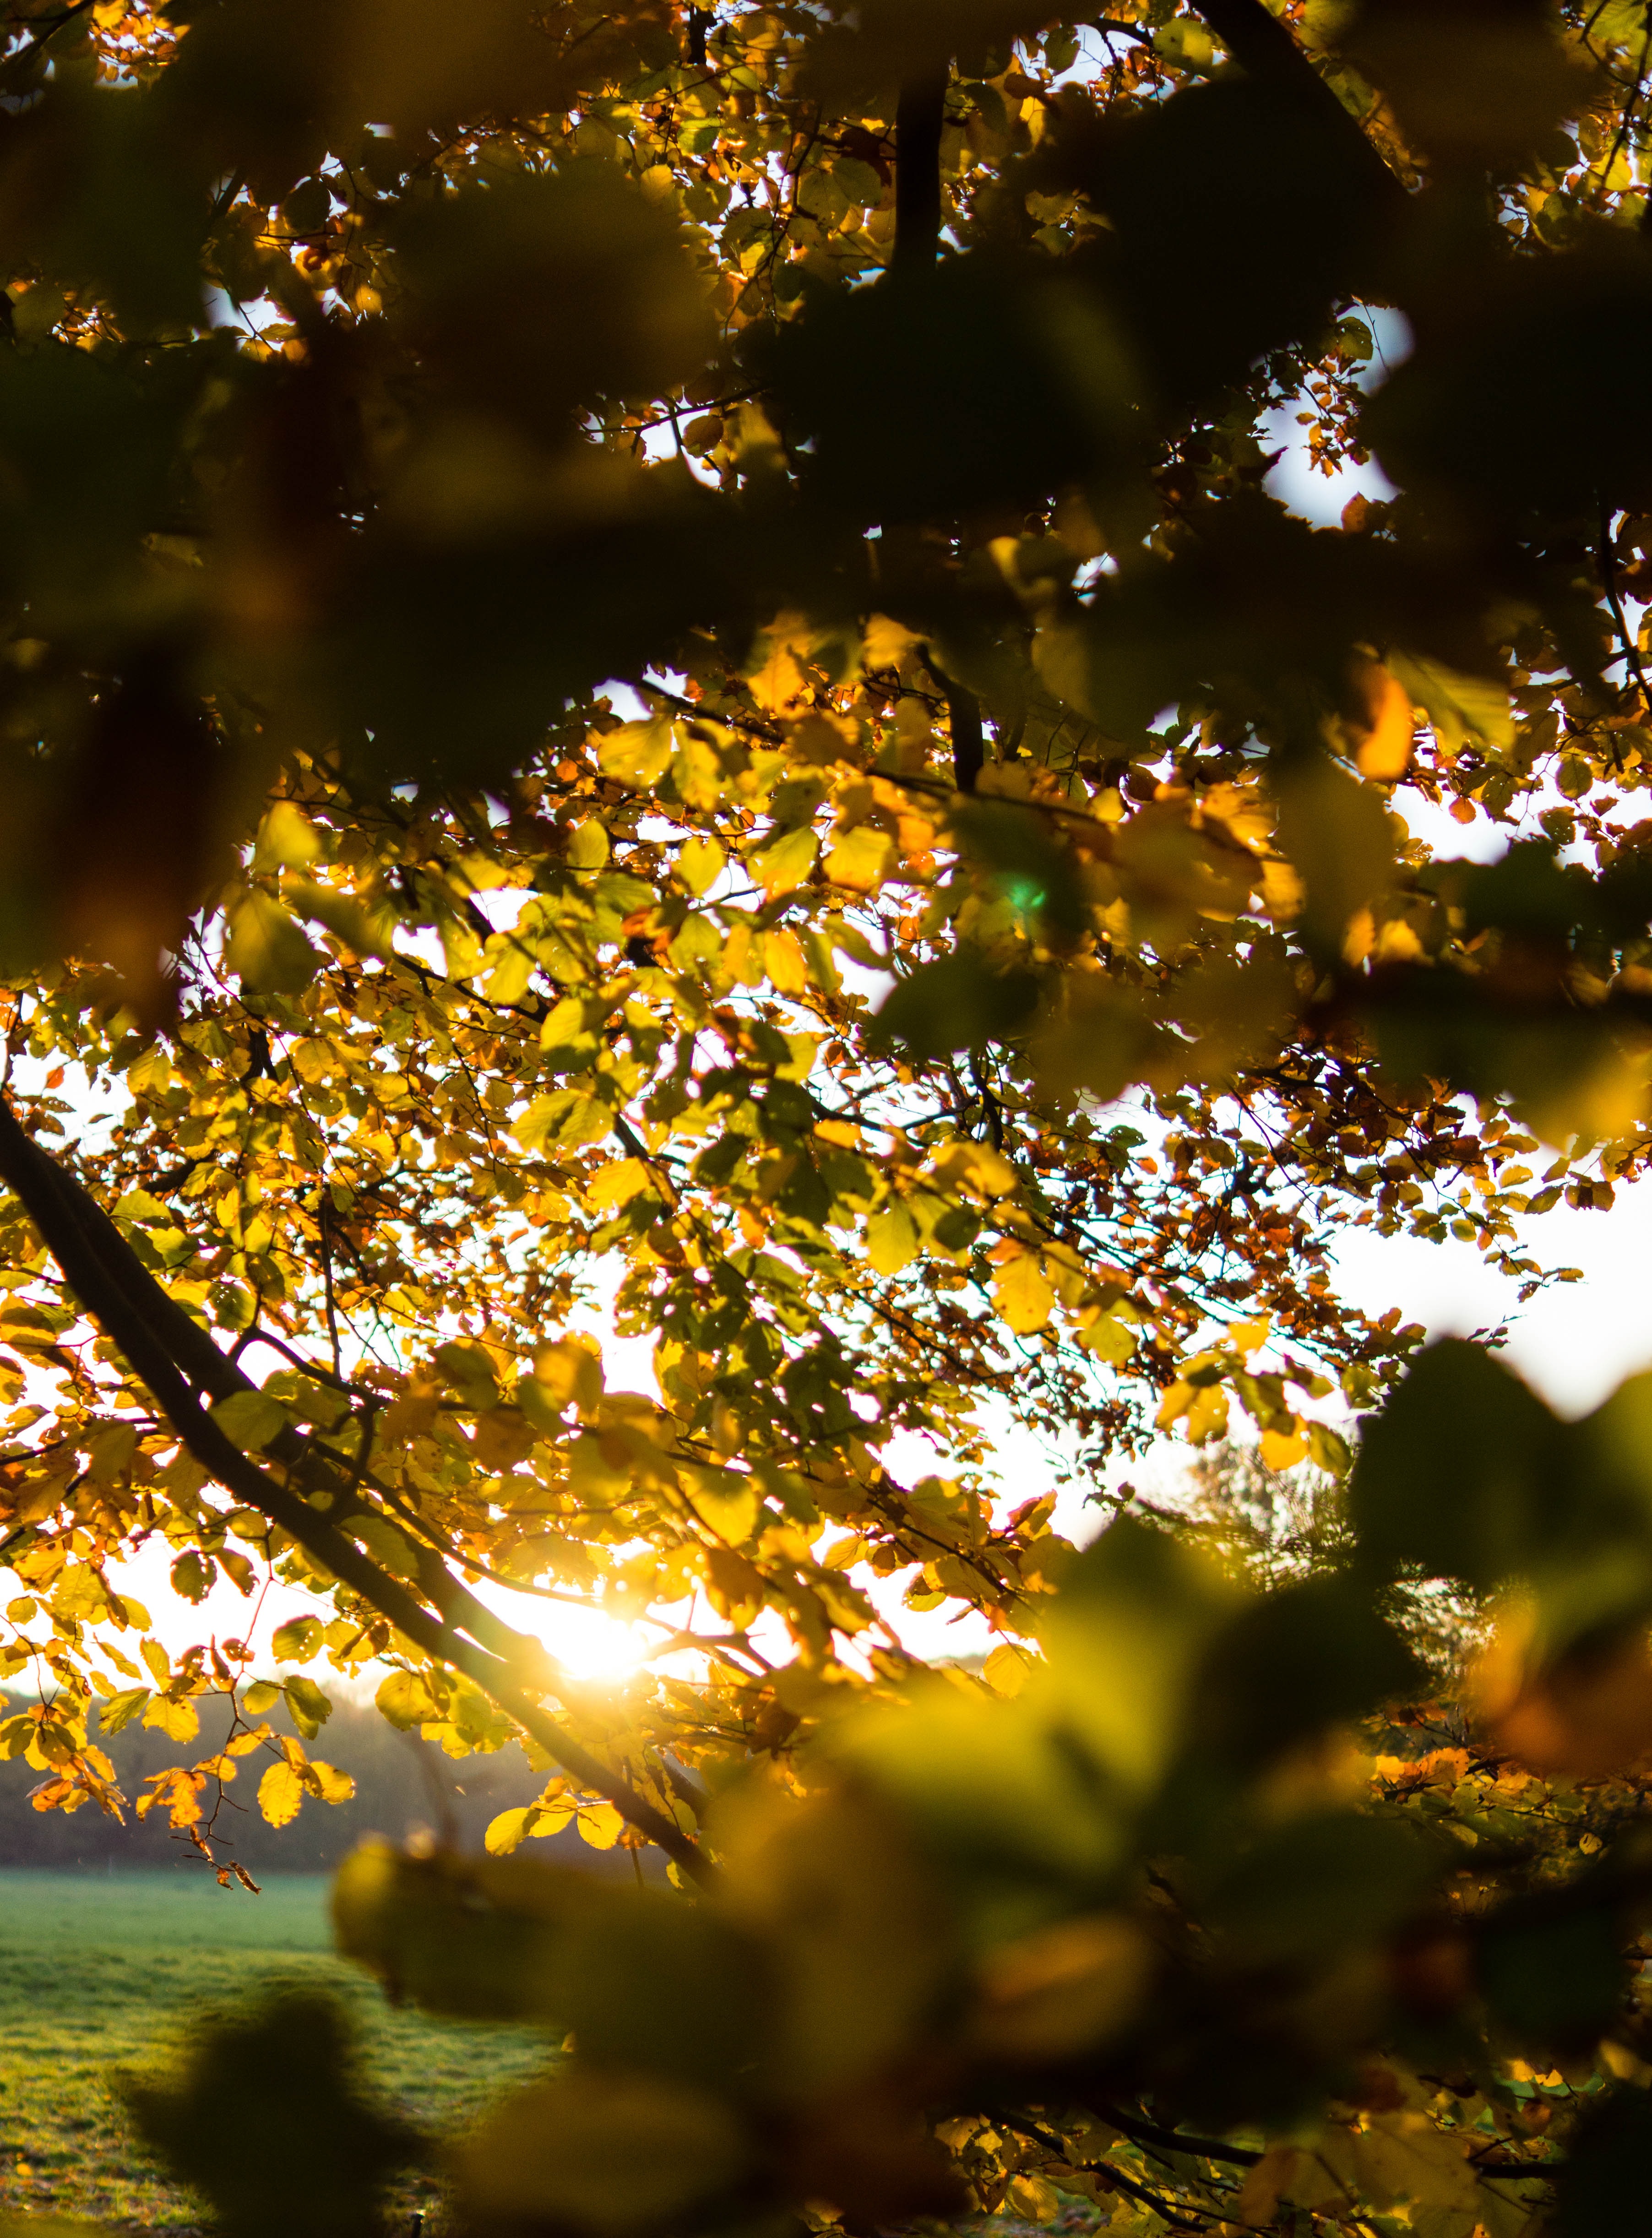
tree, nature, branch, blossom, light, plant, sun, sunlight, morning, leaf, flower, reflection, autumn, yellow, season, leaves, mood, fall leaves, back light, woody plant